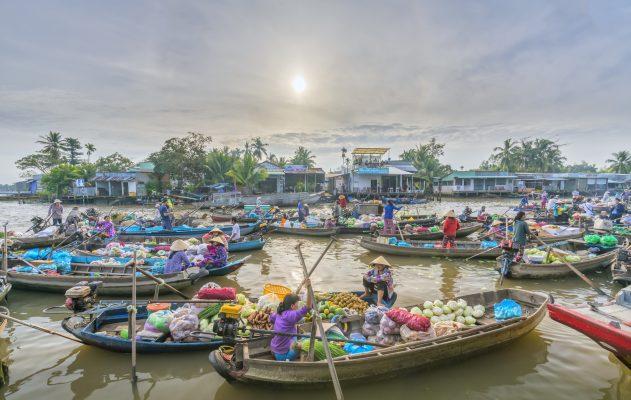
ở trên chợ nổi có sự xuất hiện của nhiều con thuyền